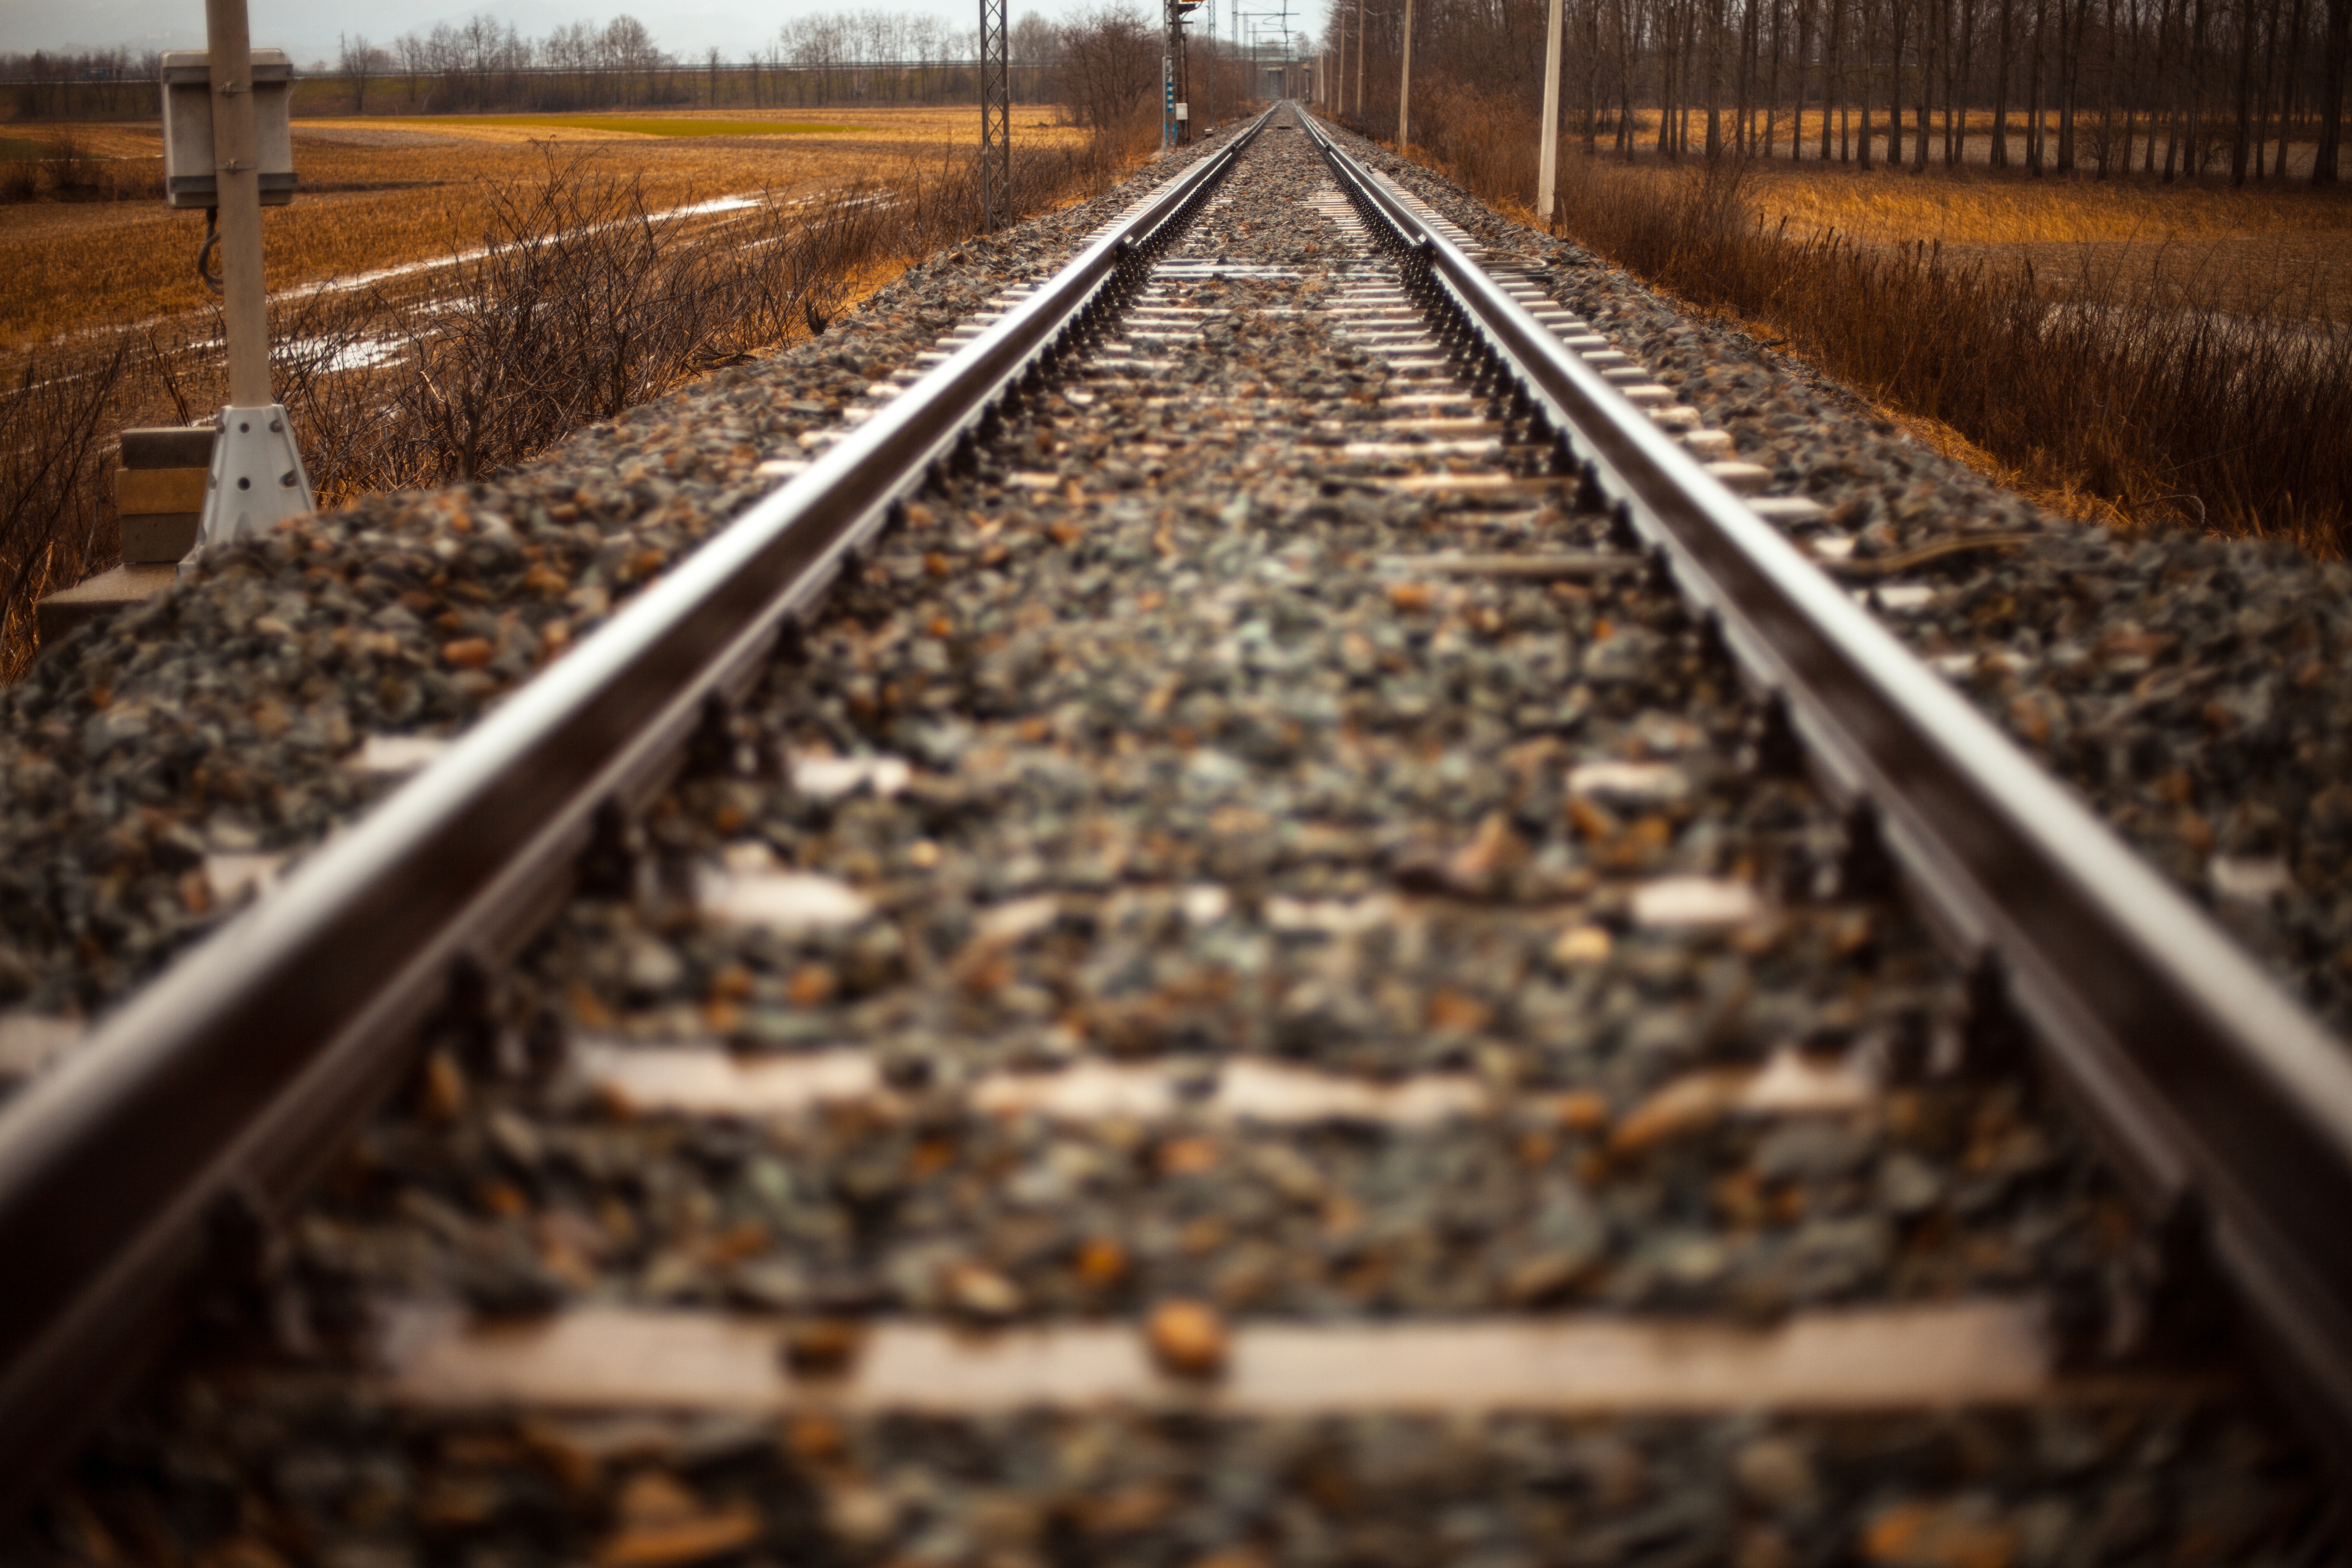
track, transport, railway, thoroughfare, line, sky, nonbuilding structure, parallel, plant, metal